Diagnostic microbiology

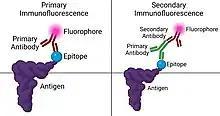

MALDI-TOF (Matrix-assisted laser desorption/ionization - time of flight) is a specific type of mass spectrometry that is able to identify microorganisms. A pure culture is isolated and spread directly on a stainless steel or disposable target. The cells are lysed and overlaid with a matrix, which forms protein complexes with the bacterial proteins. The MALDI fires a laser and ionizes the protein complexes, which break off and travel up the vacuum where they are detected based on mass and charge. The resulting protein spectra is compared to a known database of previously catalogued organisms, resulting in rapid diagnosis of microorganisms. Recent studies have suggested that these tests can become specific enough to diagnose down to the sub-species level by observing novel biomarkers.